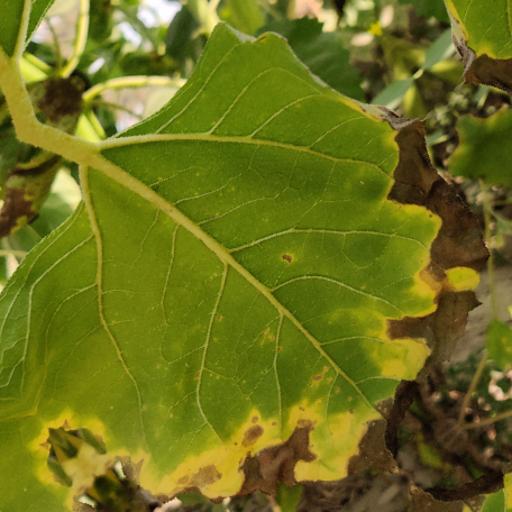
Label: Leaf_scars